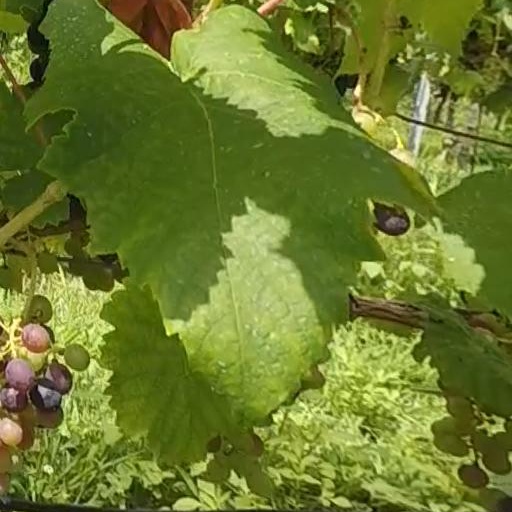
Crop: grape